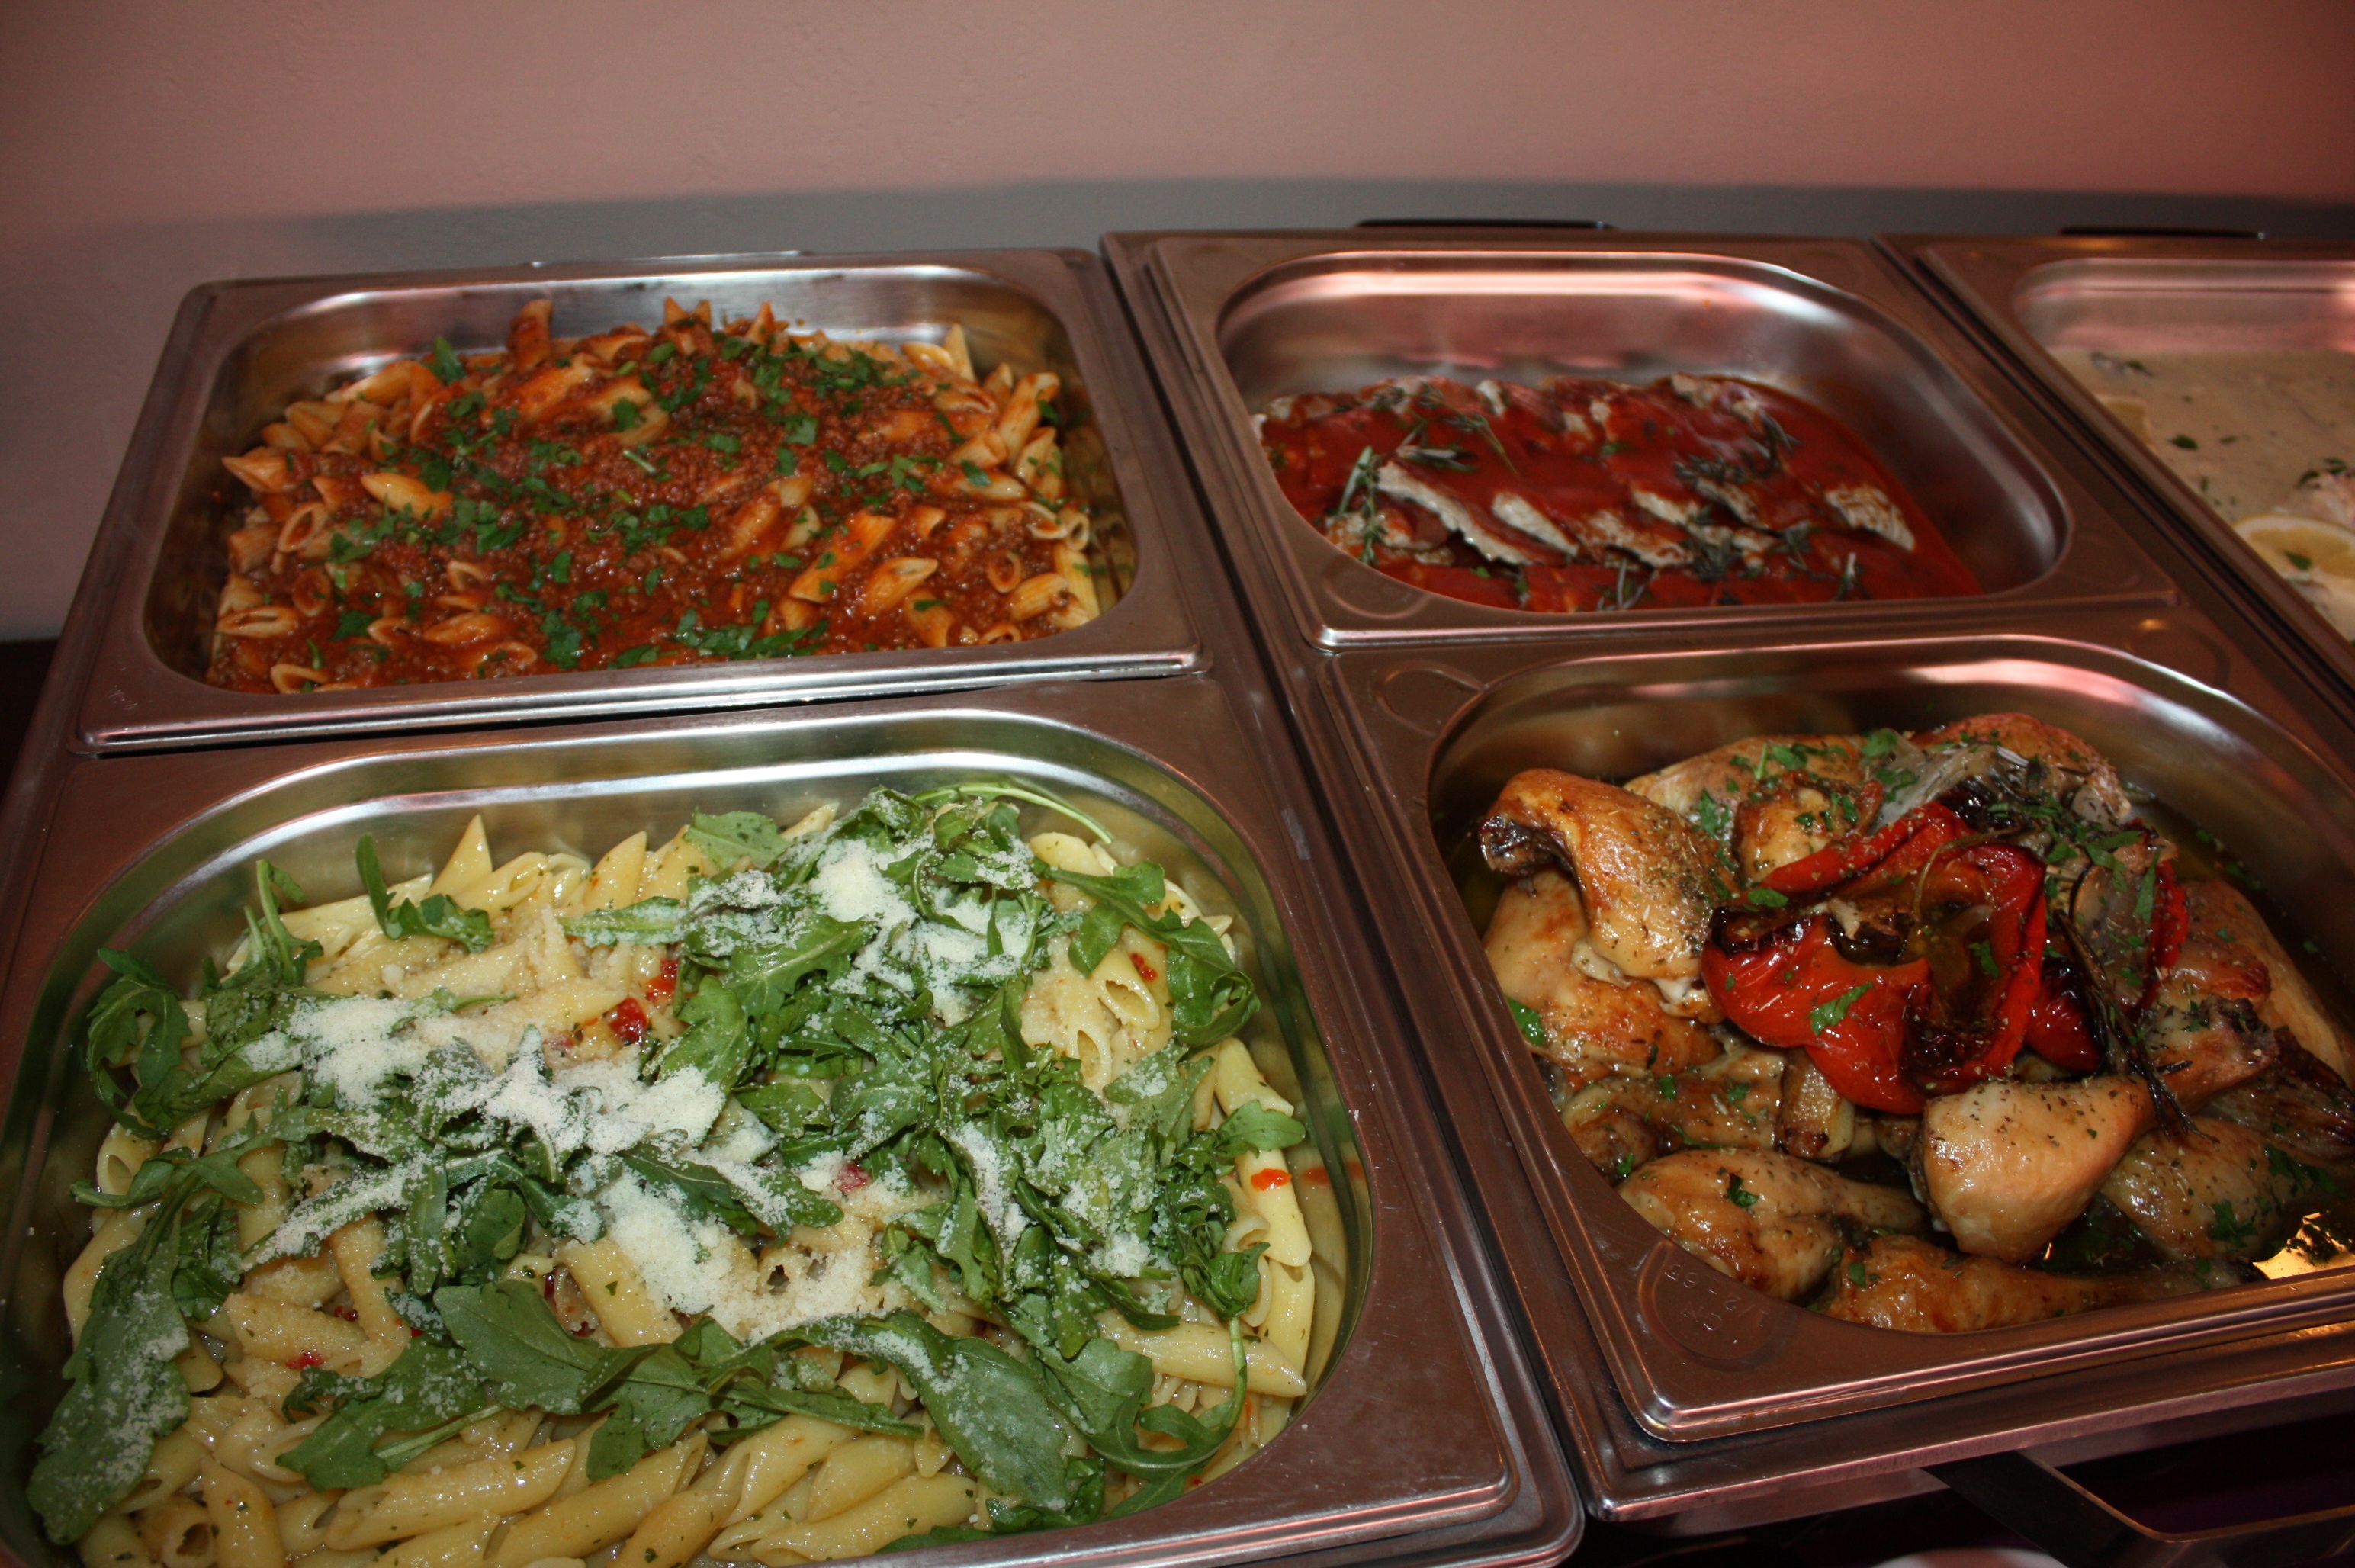
warm, dish, meal, food, produce, fish, eat, lunch, cuisine, delicious, buffet, asian food, hearty, nutrition, vegetables, tasty, gastronomy, benefit from, supper, brunch, hot buffet, chafing dish, eat warm